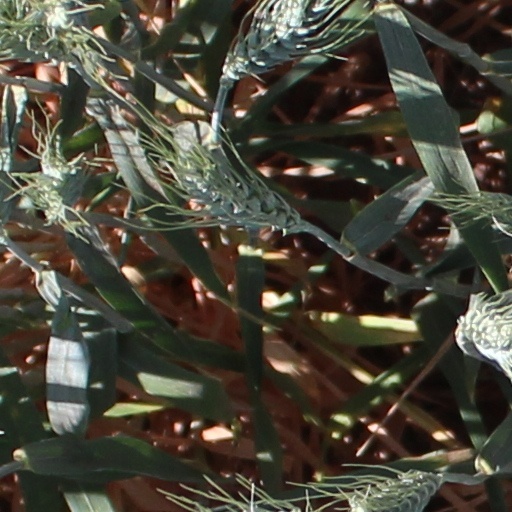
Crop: wheat